Roop's Mill

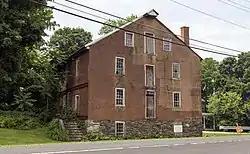
Roop's Mill in 2015

Roop's Mill is a historic grist mill complex located near Westminster, Carroll County, Maryland. The complex includes a three-story, brick and stone mill, dating from about 1795 and rebuilt in 1816; the David Roop House, an 1825 stone dwelling; a log cooper's shed; an early two-part bank barn; numerous farm sheds; a late-19th century iron suspension bridge; and a bank barn dated to the 1860s. The brick mill was constructed according to the designs of Oliver Evans.